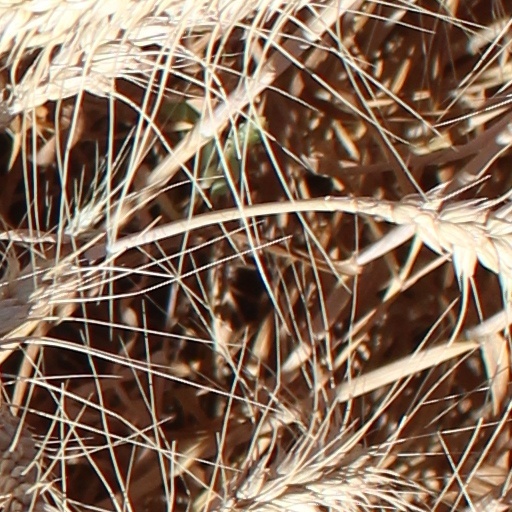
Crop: wheat